Jiří Magál

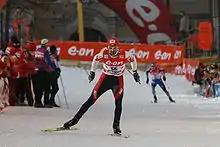
Jiří Magál in 2007

Jiří Magál (born 11 April 1977 in Chrudim) is a Czech cross-country skier. Magál has appeared in four Winter Olympics and at every World Championship since 1999.